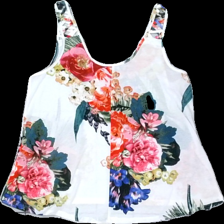
View: back
Type: Tank top
Category: Ladies
Brand: H&M
Colors: Blue, White, Pink, Multicolor
Material: 100% polyester
Pattern: Floral print
Cut: Regular
Size: S
Season: Summer
Damage location: bottom center
Damage 2 location: bottom right
Price range: 50-100
Recommended usage: Reuse
Description: blommigt linne